Jordan Poyer

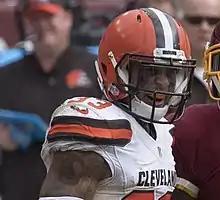
Poyer in a game against the Washington Redskins

Throughout training camp, Poyer competed against Rahim Moore for the job as the starting free safety after Tashaun Gipson departed in free agency. Head coach Hue Jackson named Poyer the starting free safety to start the regular season, alongside Ibraheim Campbell.